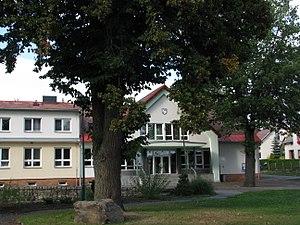
Jámy est une commune du district de Žďár nad Sázavou, dans la région de Vysočina, en République tchèque. Sa population s'élevait à 611 habitants en 2019.